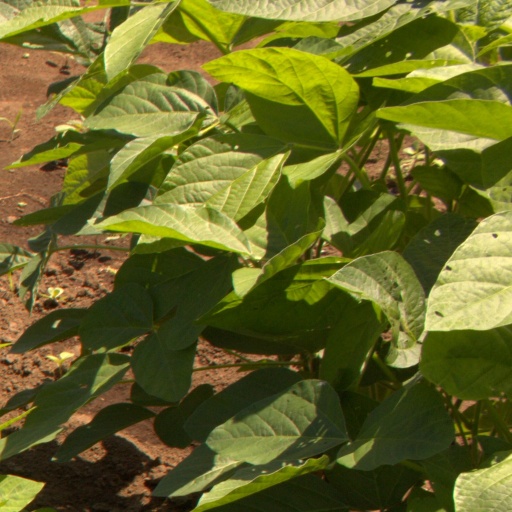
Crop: soybean